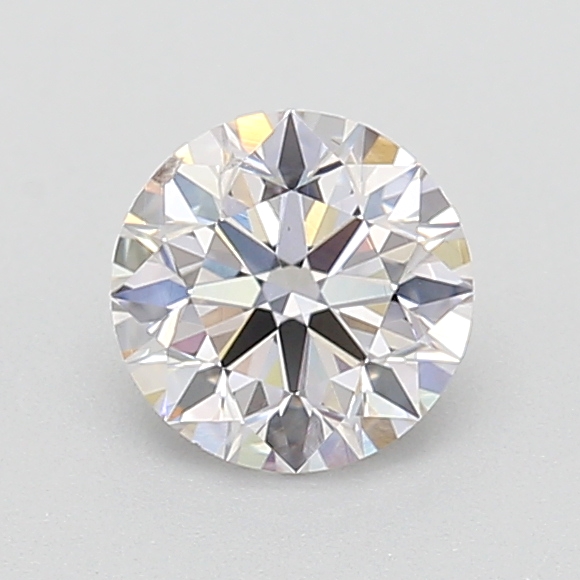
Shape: round
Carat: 0.5
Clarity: SI1
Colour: FANCY
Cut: EX
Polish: EX
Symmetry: EX
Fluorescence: N
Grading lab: GIA
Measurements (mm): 5.05 x 5.07 x 3.14